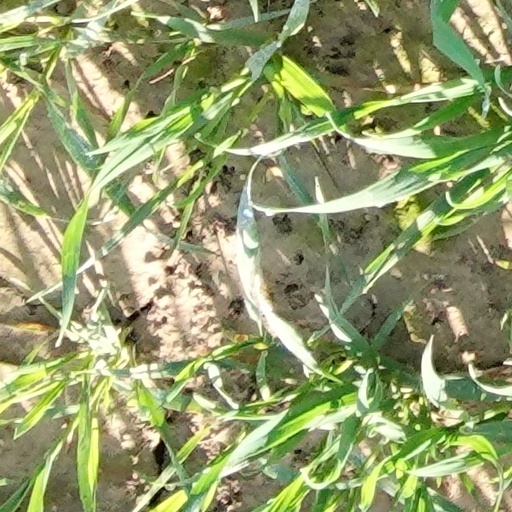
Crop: wheat